Main Street

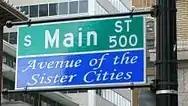
Sign for South Main Street, Tulsa, Oklahoma

Main Street is a metonym used to denote a primary retail street of a village, town or small city in many parts of the world. It is usually a focal point for shops and retailers in the central business district, and is most often used in reference to retailing, socializing, and the place to go to find "common" concerns.